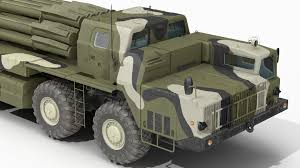
Label: Self Propelled Artillery